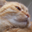
Label: cat